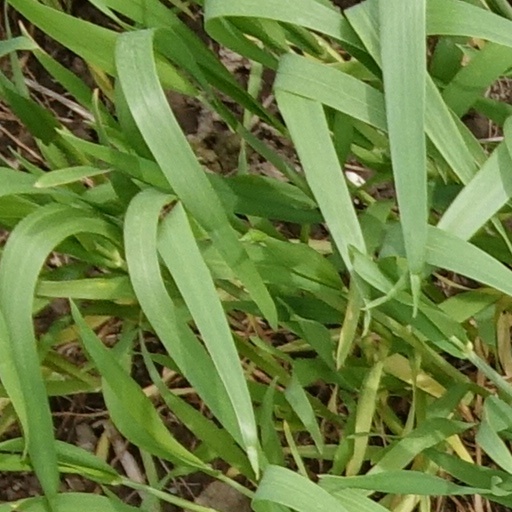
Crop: wheat